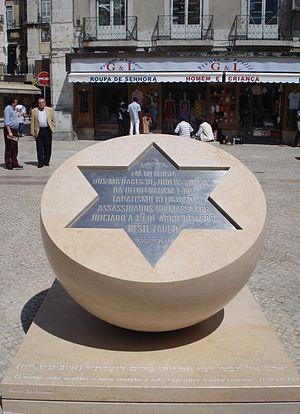
Le massacre de Lisbonne connu aussi sous les noms de pogrom de Lisbonne ou tuerie de la Pâques 1506 est un massacre qui eut lieu dans les rues de Lisbonne, au Portugal, entre le 19 et le 21 avril 1506. Durant ces trois jours, des milliers de Juifs, récemment convertis de force au catholicisme, furent traqués, torturés, violés et massacrés par la foule. Le bilan de ce massacre est d'environ 2 000 morts.